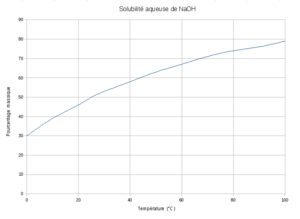
Solubilité aqueuse de l'hydroxyde de sodium
L'hydroxyde de sodium pur est appelé soude caustique. Dans les conditions normales, il se trouve sous forme solide cristalline. C'est un corps chimique minéral composé de formule chimique NaOH, qui est à température ambiante un solide ionique. Il est fusible vers 318 °C, il se présente généralement sous forme de pastilles, de paillettes ou de billes blanches ou d'aspect translucide, corrosives. Il est très hygroscopique, il est d'ailleurs aussi souvent commercialisé sous la forme dissoute dans l'eau. Il y est en effet très soluble. Il est également très soluble dans l'éthanol. Sa dose journalière admissible est non spécifiée depuis 1966. Le code du travail français ne permet pas à des mineurs de fabriquer ou de manipuler ce produit chimique.